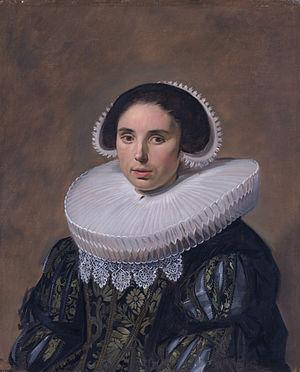
Cette page établit une liste des peintures de Frans Hals. Son œuvre est composée uniquement de portraits de personnes de Haarlem ou ses environs.